Tangutology

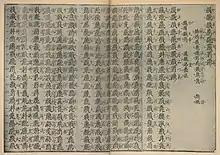
Preliminary decipherment of the Tangut "Lotus Sutra" by Georges Morisse

The paucity of surviving Tangut texts and inscriptions, and in particular the lack of any dictionary or glossary of the language, meant that it was difficult for scholars to go beyond the preliminary work on the decipherment of Tangut by Bushell and Morisse. The breakthrough in Tangut studies finally came in 1908 when Pyotr Kozlov discovered the abandoned Western Xia fortress city of Khara-Khoto on the edge of the Gobi Desert in Inner Mongolia. Khara-Khoto had been abruptly abandoned at the beginning of the Ming Dynasty, and, partially covered by sand, it had remained largely untouched for over 500 years. Inside a large stupa outside the city walls Kozlov discovered a hoard of some 2,000 printed books and manuscripts, mostly in Chinese and Tangut, as well as many pieces of Tangut Buddhist art, which he sent back to the Russian Geographical Society in Saint Petersburg for preservation and study. The material was subsequently transferred to the Asiatic Museum of the Academy of Sciences, which later became the Saint Petersburg branch of the Institute of Oriental Studies of the Russian Academy of Sciences (now the Institute of Oriental Manuscripts). It was the discovery of this unprecedented hoard of Tangut material by Kozlov that led to the development of Tangutology as a separate academic discipline within the field of oriental studies.